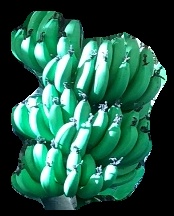
Variety: pachbale
Grade: grade1